Andreev Nunatak

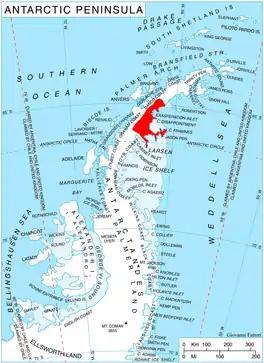
Location of Oscar II Coast on Antarctic Peninsula.

Andreev Nunatak (‘Andreev Nunatak’ \an-'dre-ev 'nu-na-tak\) is the rocky ridge extending 2.8 km and rising to 654 m in Punchbowl Glacier on Oscar II Coast, Graham Land in Antarctica.